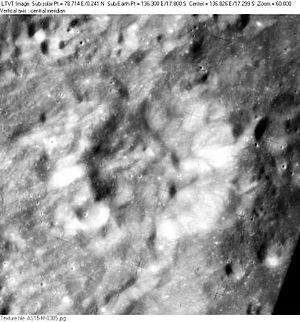
Bondarenko (månekrater)
Bondarenko er et nedslagskrater på Månen. Det befinder sig på Månens bagside og er opkaldt efter den sovjettiske kosmonaut Valentin Bondarenko.